Michelle Visage

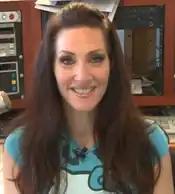
Visage in 2009 for CW News in West Palm, Florida

Visage was the co-host of the morning show on WKTU in NYC from 1996 to 2002 where she and co-host RuPaul started working together professionally. When RuPaul left radio, Visage continued on to many morning shows including: Hot 92 Jamz (KHHT) in Los Angeles between 2002 and 2005. In 2005, Visage returned to New York City, where she served as co-host of "The Morning Mix" on WNEW-FM until December 2006. She also hosted on Sirius Satellite Radio's The Beat 66 from 2003 to 2006 On March 12, 2007, she became a co-host of the morning show on SUNNY 104.3 in West Palm Beach, Florida. On January 10, 2011, she joined 93.9 MIA in Miami as the host of the new "MIA Morning Show". She left Miami and MIA in December 2011, moving back to Los Angeles.